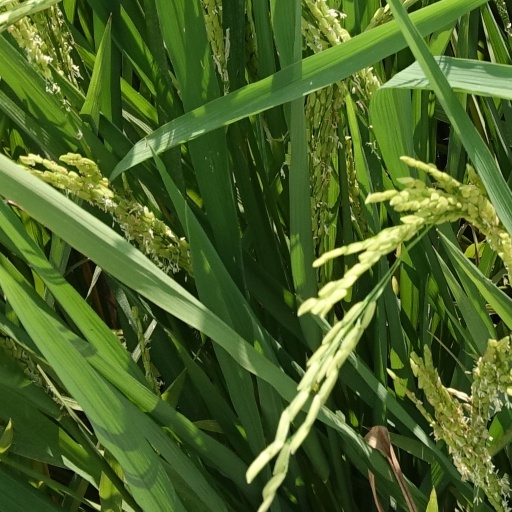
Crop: rice